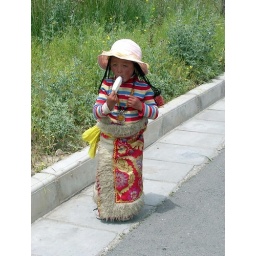
A Tibetan girl eating ice-cream by Qinghai Lake, China